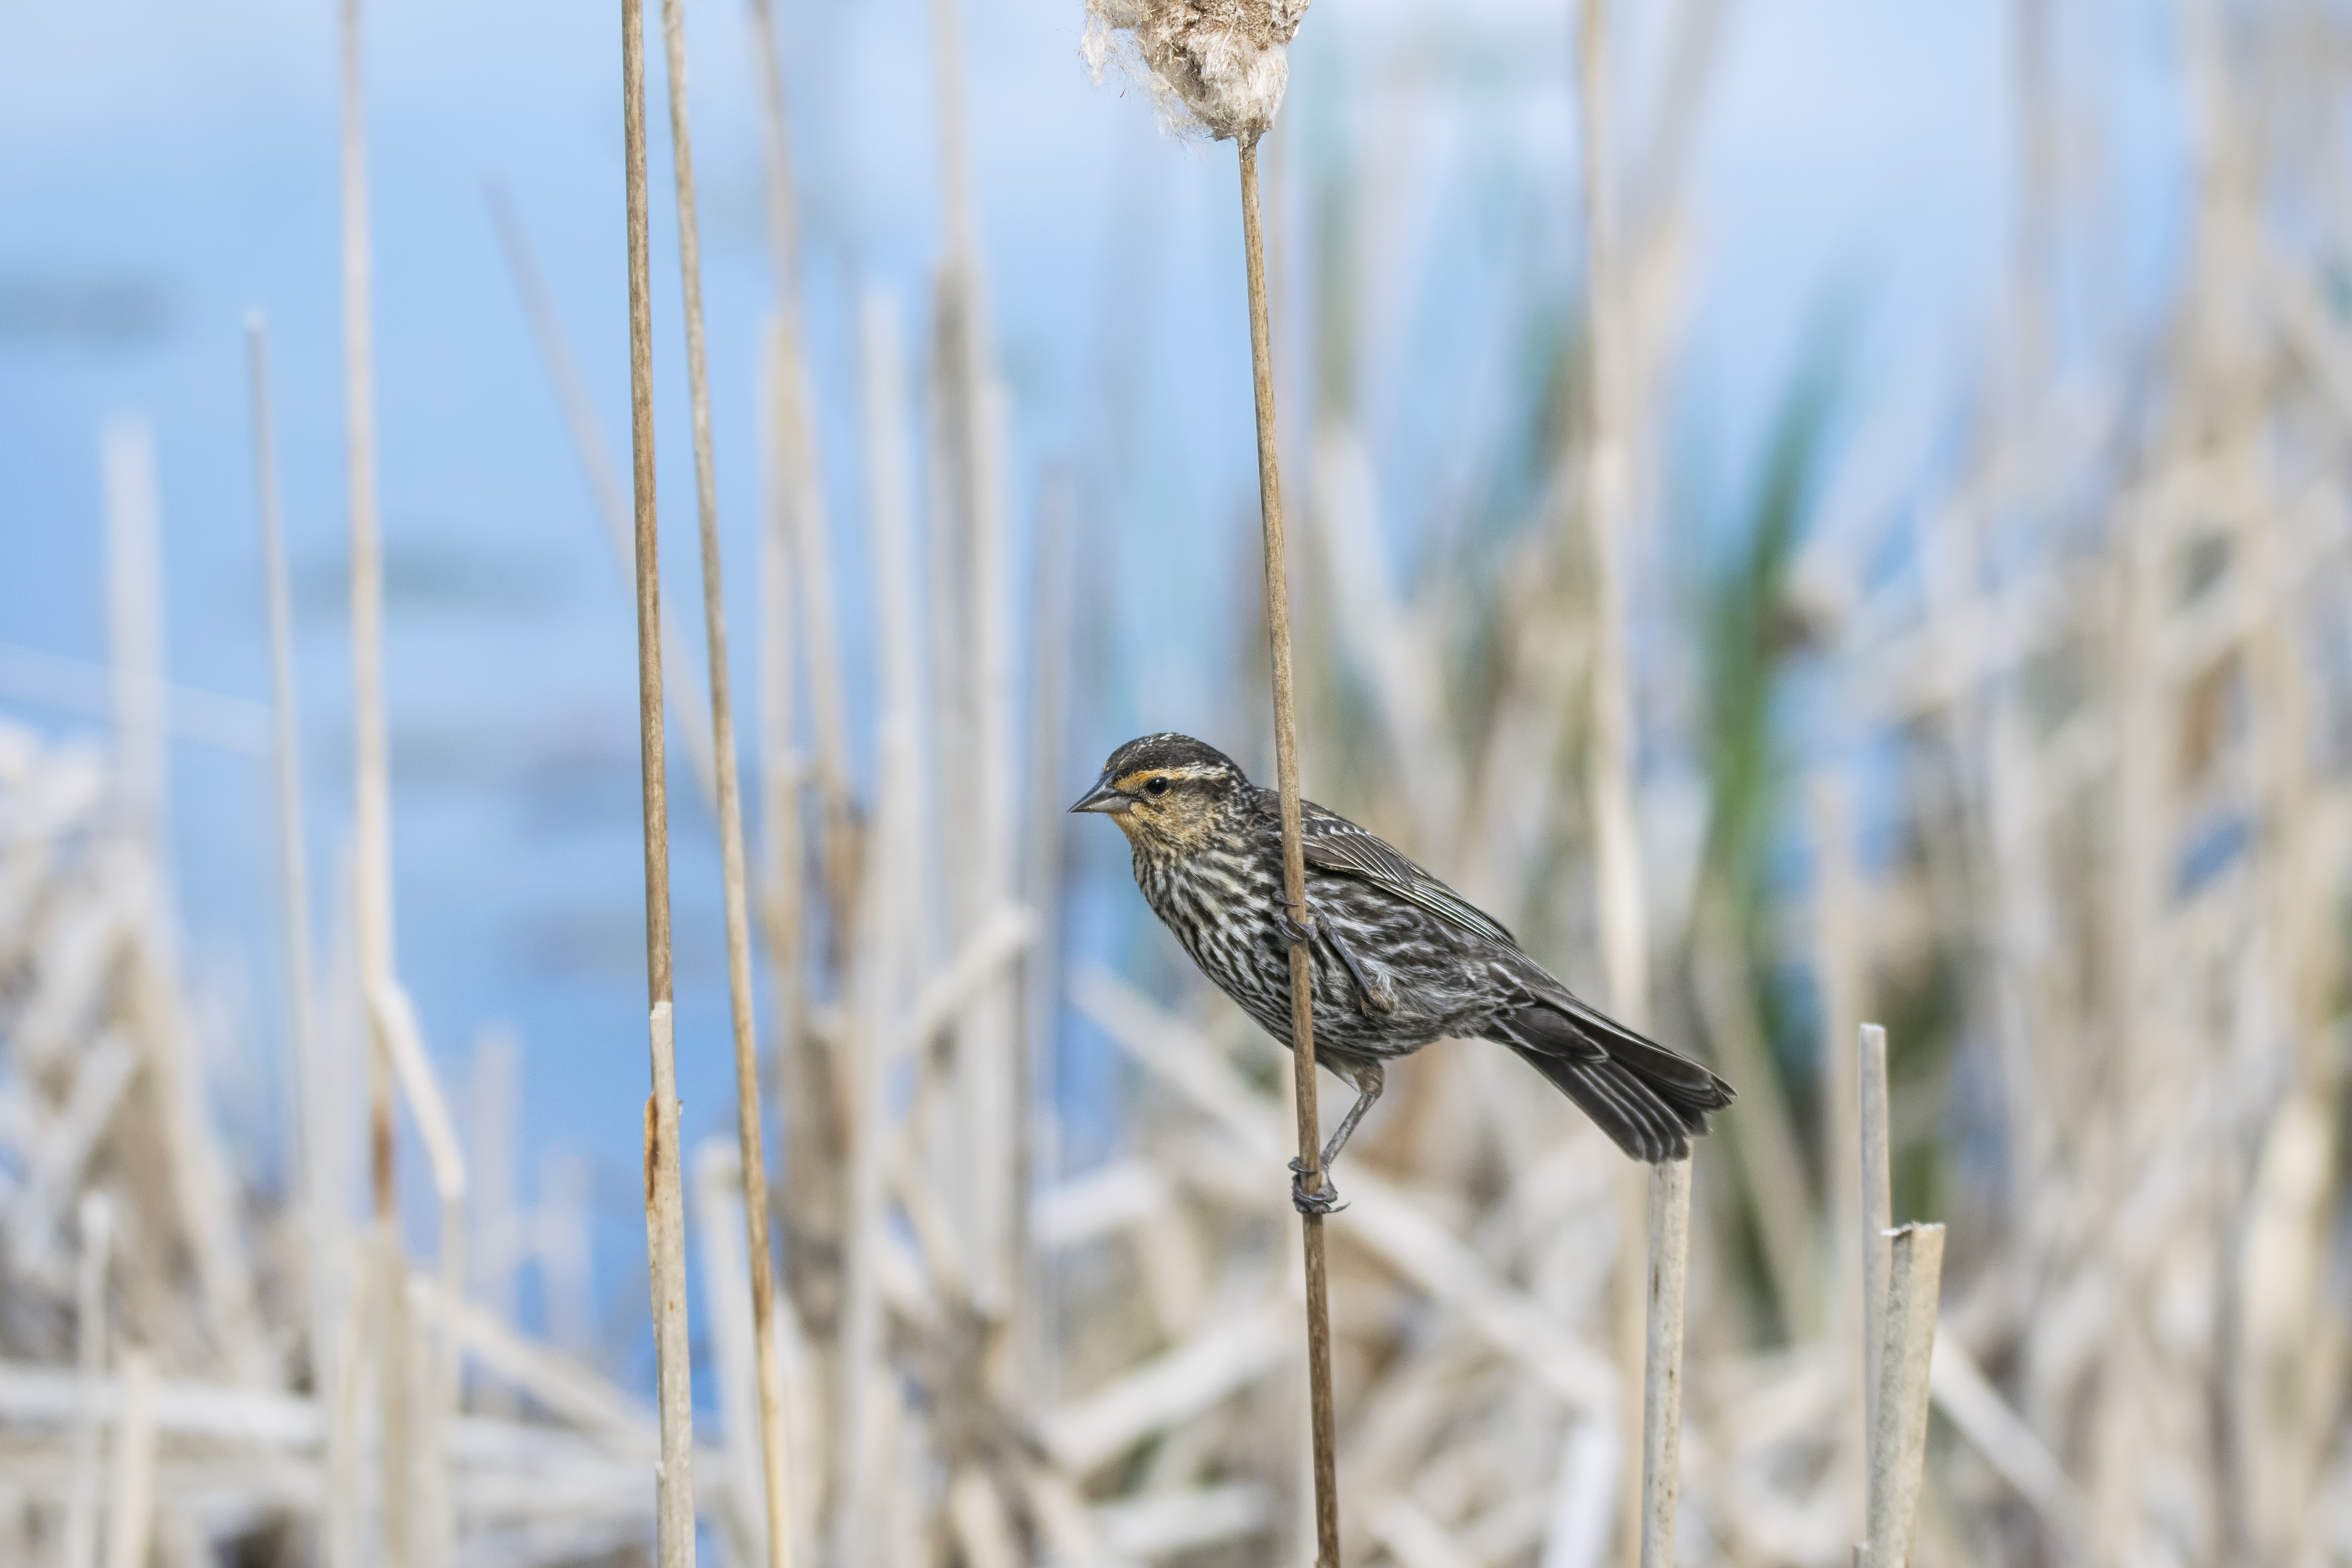
nature, grass, branch, winter, bird, flower, wildlife, red, blue, winged, fauna, canada, a, quebec, blackbird, sherbrooke, oiseau, carouge, paulettes, grass family, perching bird